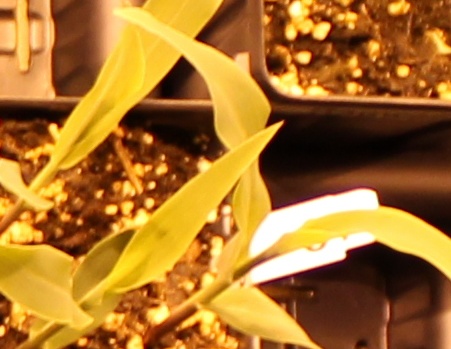
Label: Corn